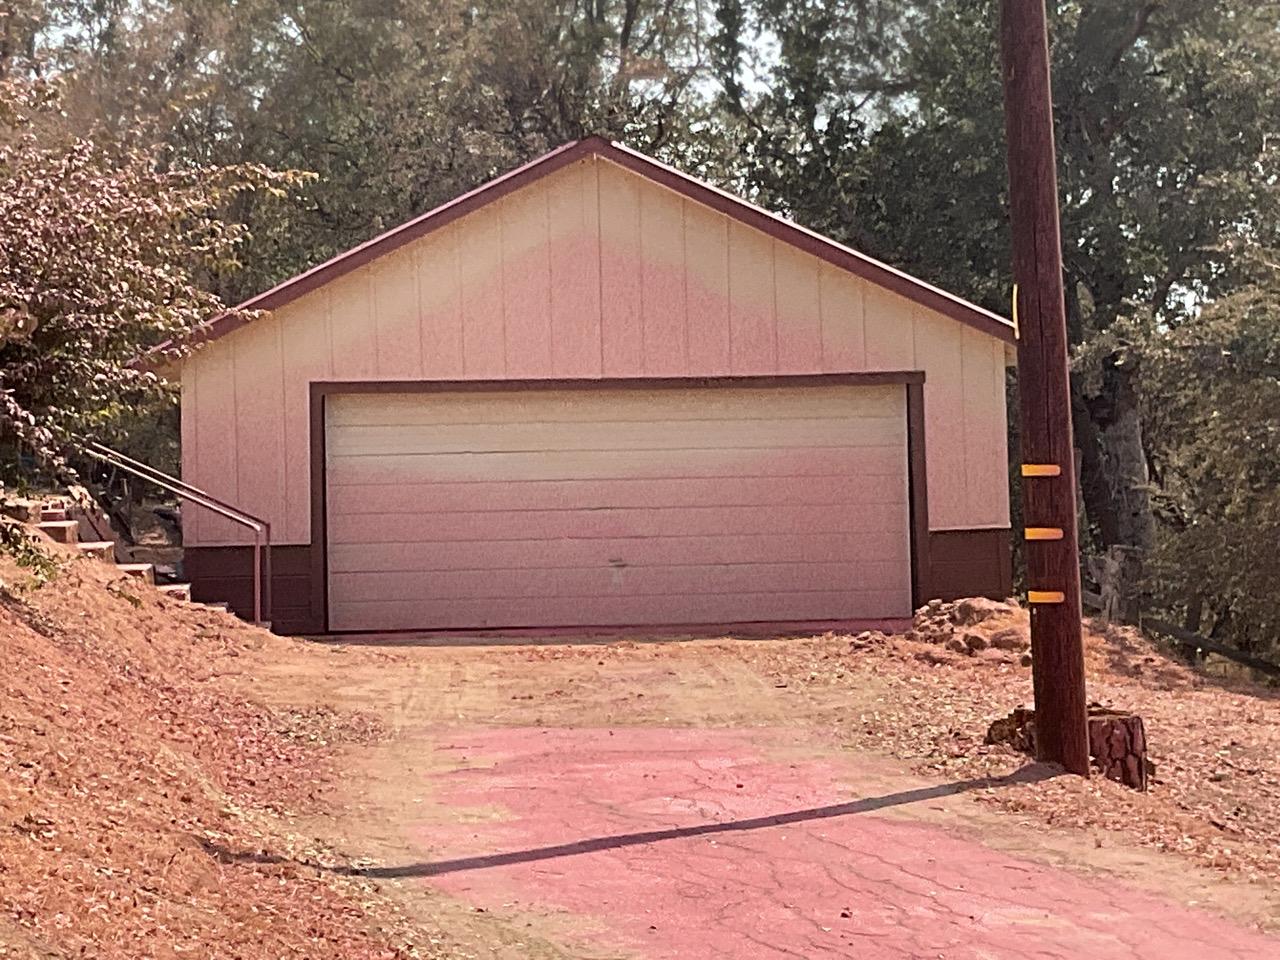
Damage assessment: no_damage